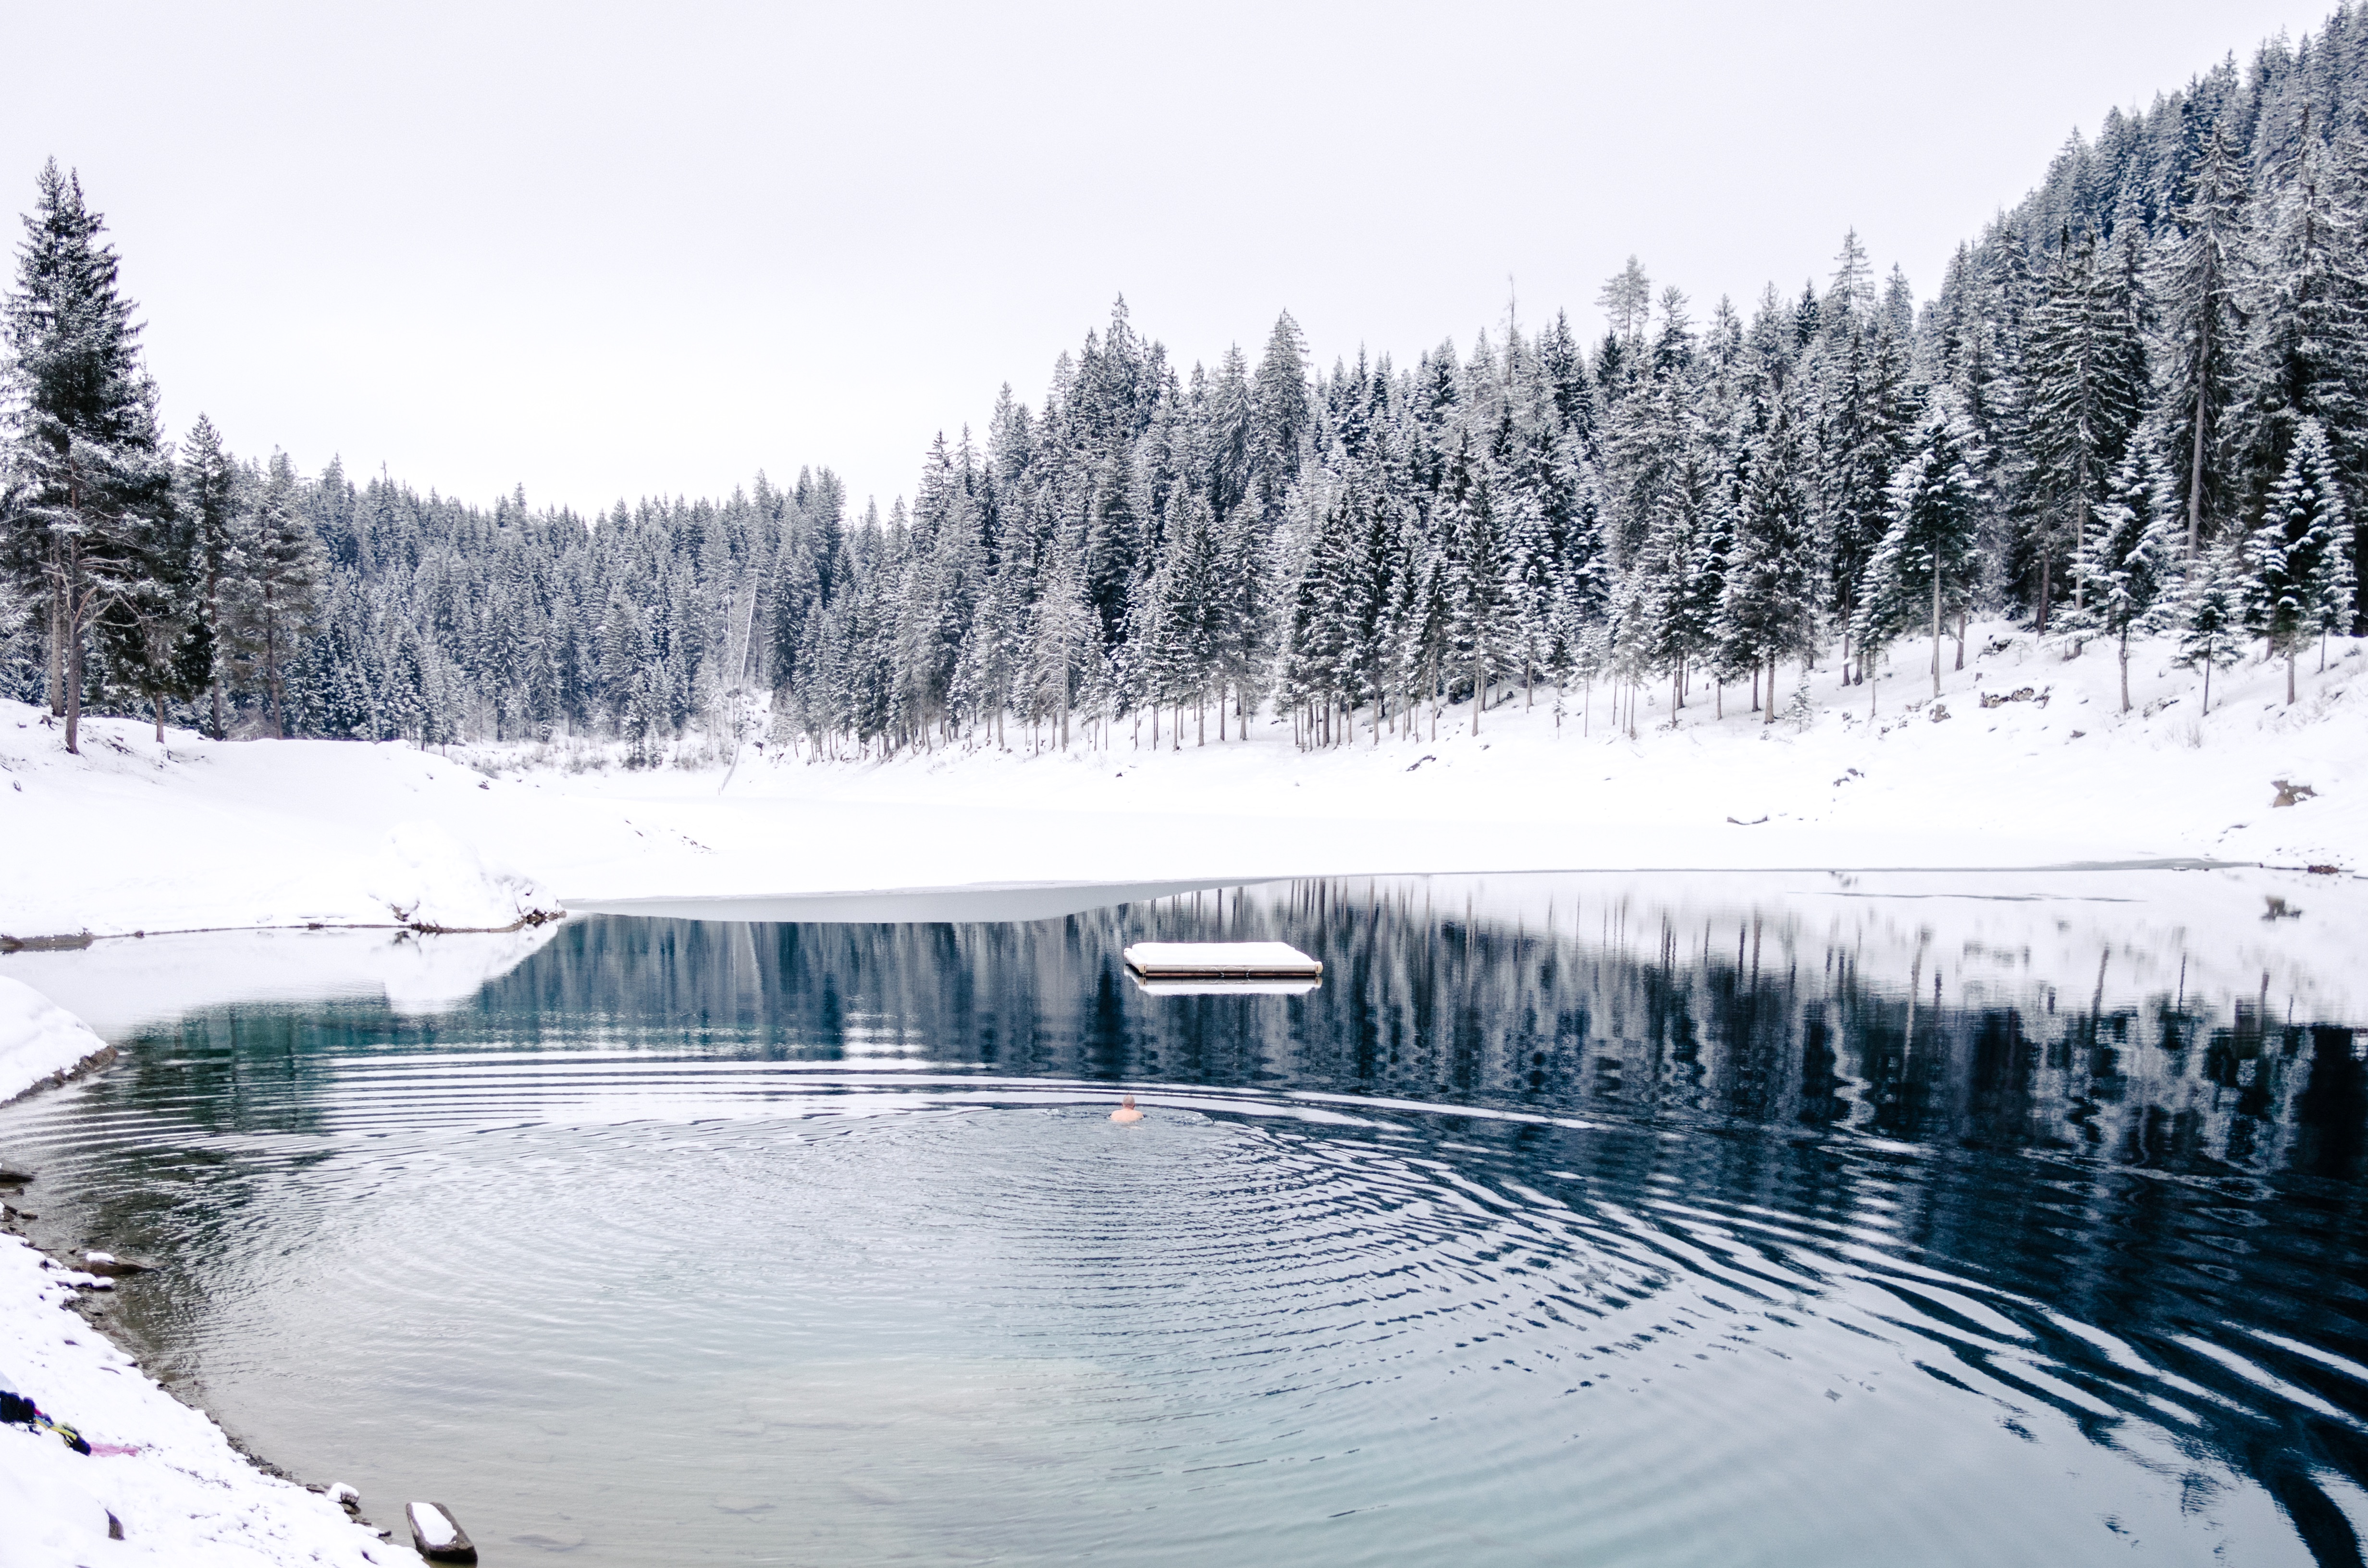
wilderness, mountain, snow, winter, lake, mountain range, ice, reflection, weather, reservoir, season, freezing, geological phenomenon